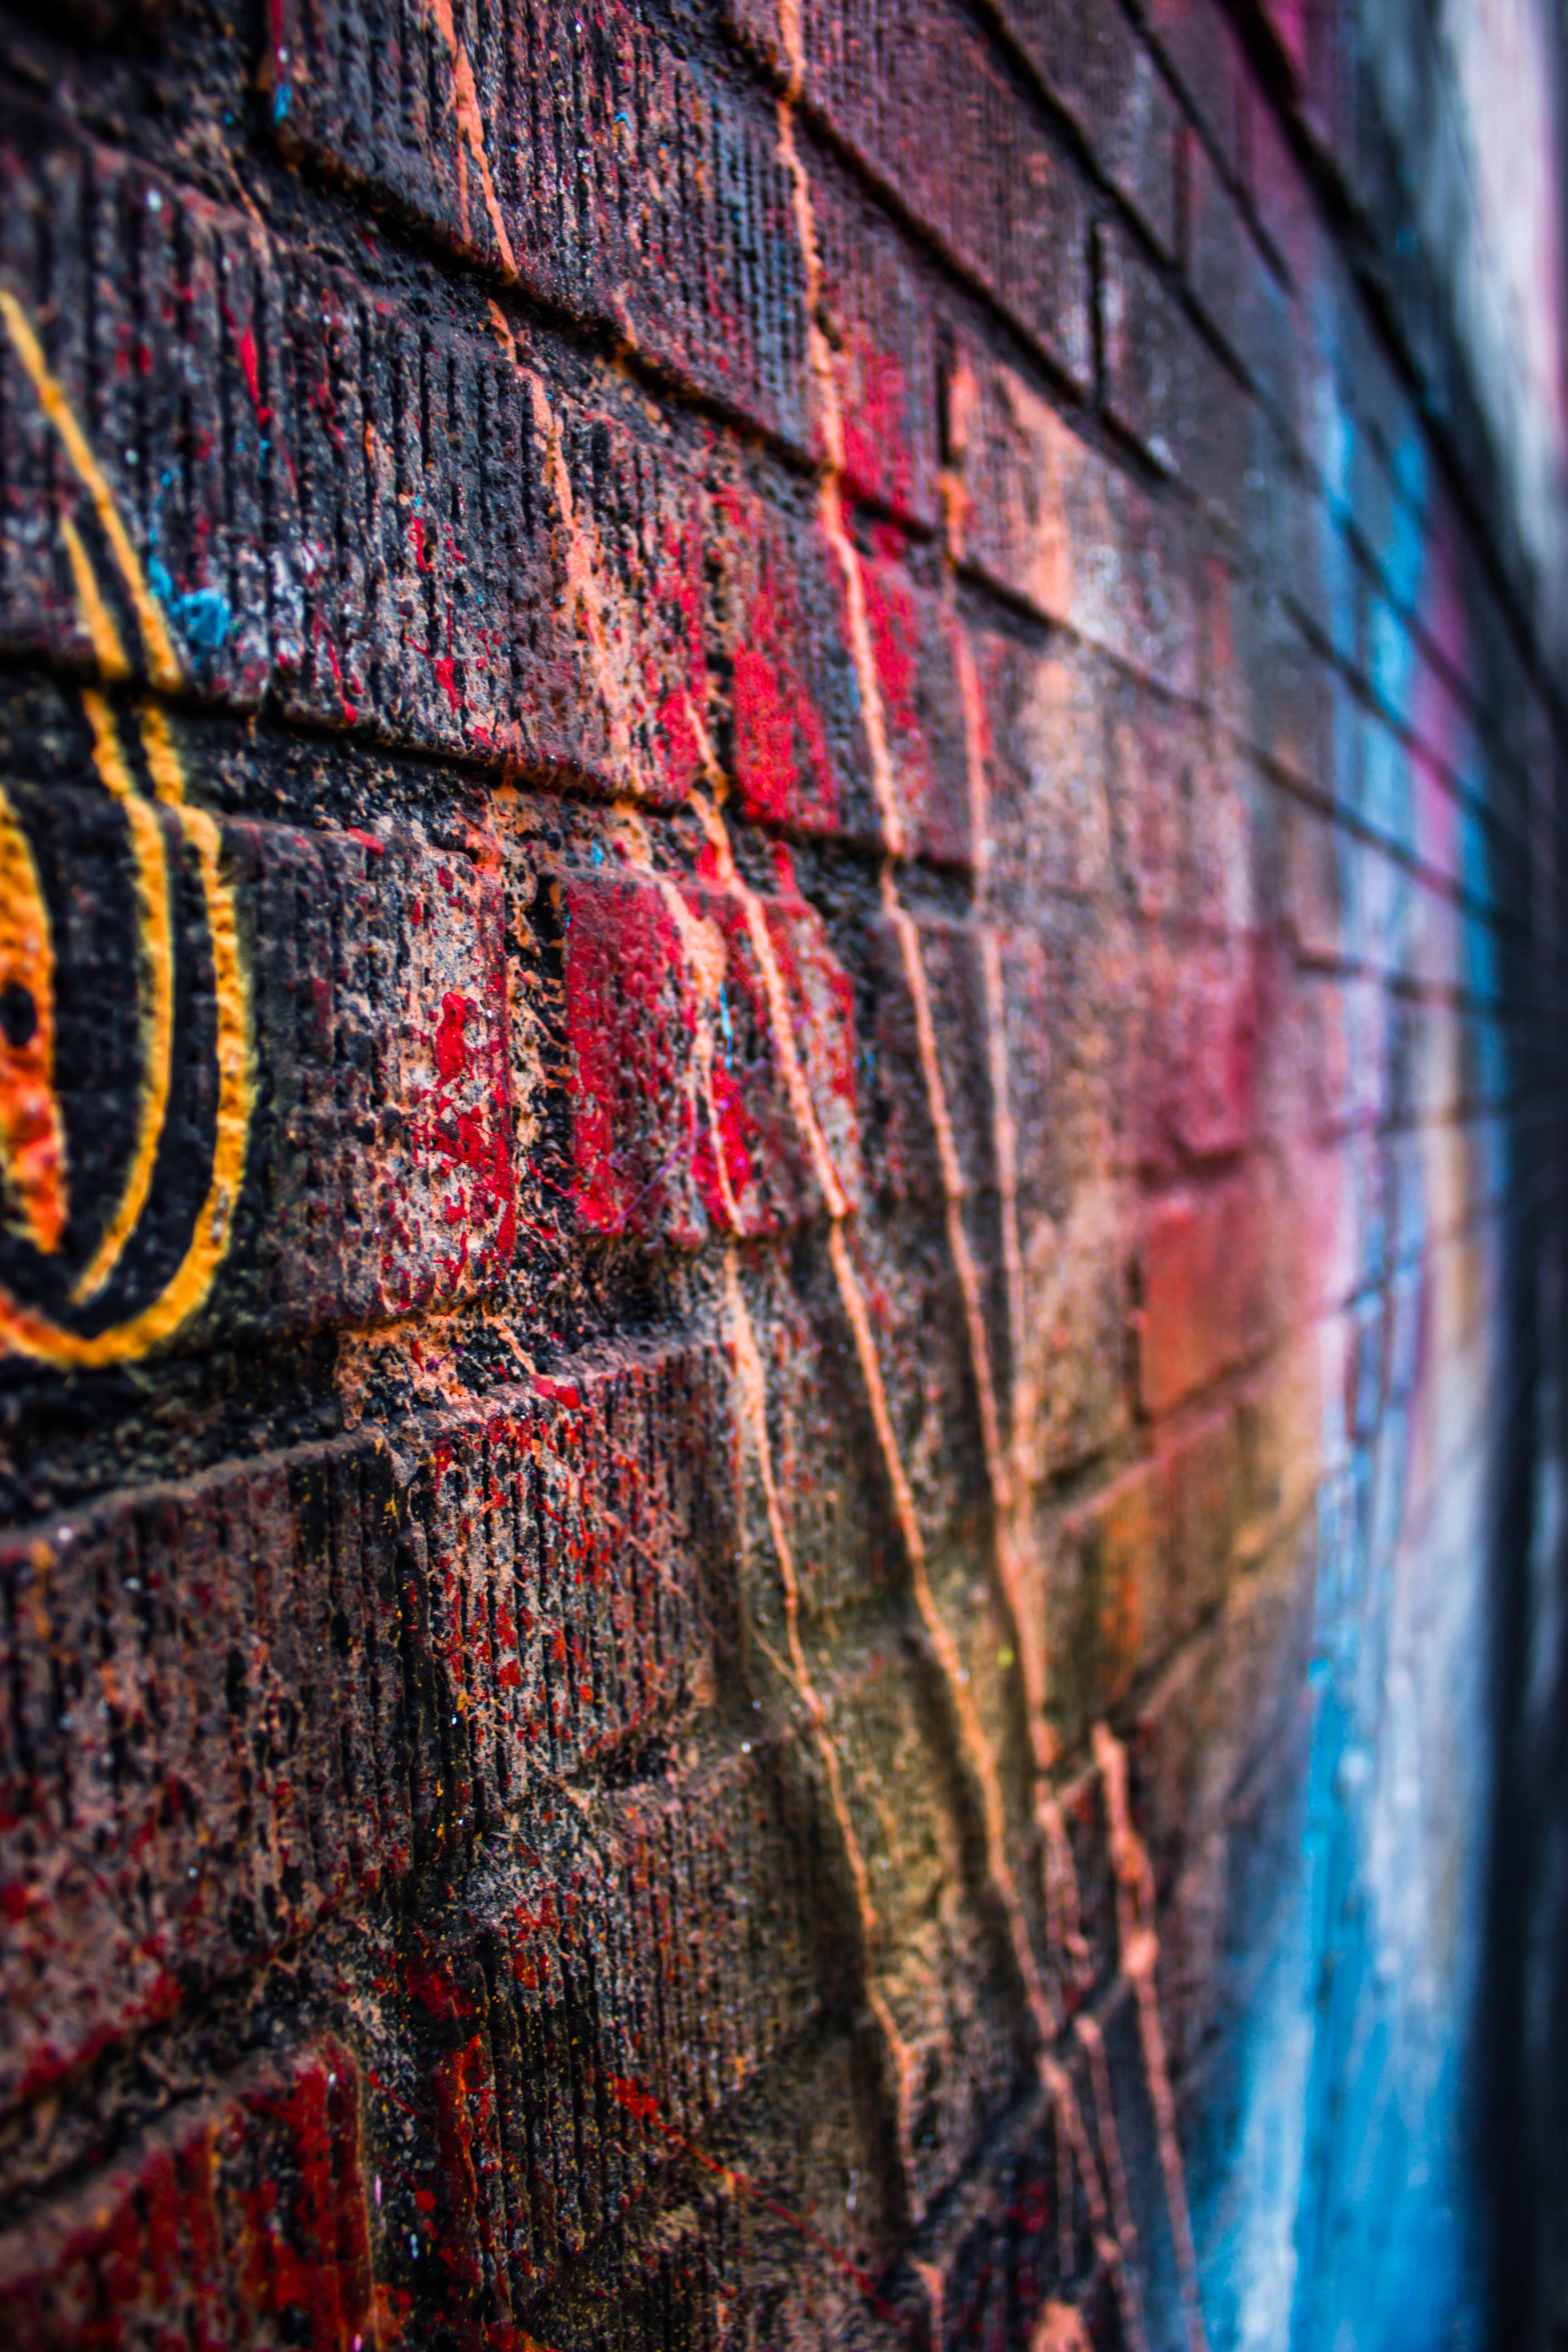
street, texture, wall, red, color, blue, material, art, colors, bricks, colours, spray paint, gravity